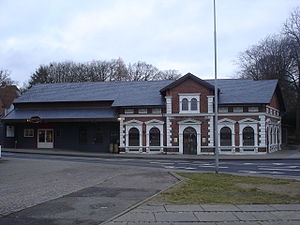
Skive Nord
Skives gamle jernbanerestauration på Nordbanevej 23 lå lige overfor Skive Nord
Jernbanerestaurationen ved Skive N set fra S
Skive Nord var en jernbanestation i Skive på Sallingbanen, senere også på Skive-Vestsalling Jernbane.